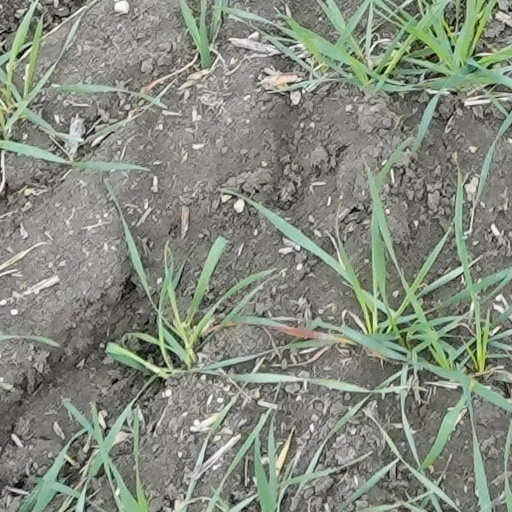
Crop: wheat